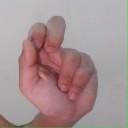
अक्षर: ढ